Lists of Vogue cover models

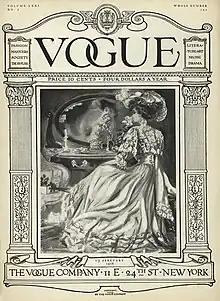
1908 cover

The lists of "Vogue" cover models give the models for the covers of "Vogue" magazine. The magazine has different editions in different countries, and the lists are broken down by country.